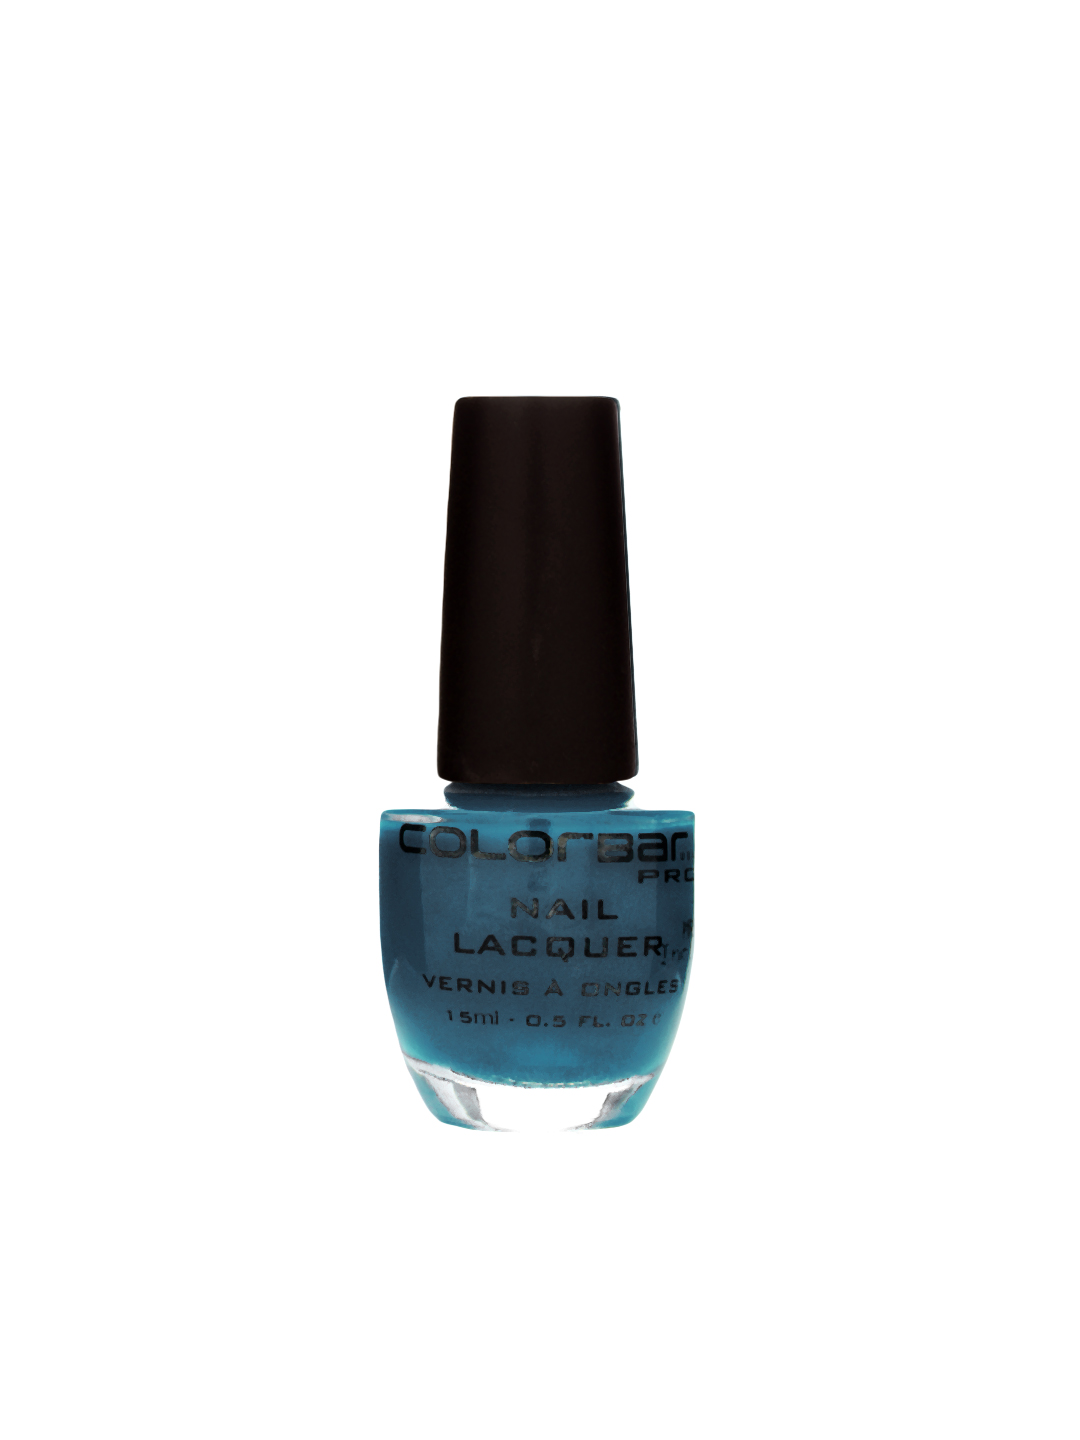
Colorbar Pro Magnificent Sea Nail Lacquer 037
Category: Personal Care / Nails / Nail Polish
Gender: Women
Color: Blue
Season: Spring 2017
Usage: Casual